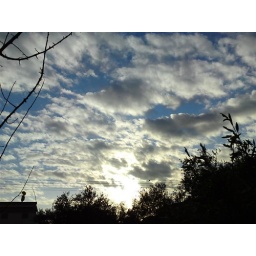
Taken by the Lg Renoir (kc910) the blue sky with clouds-a rare occasion for cyprus